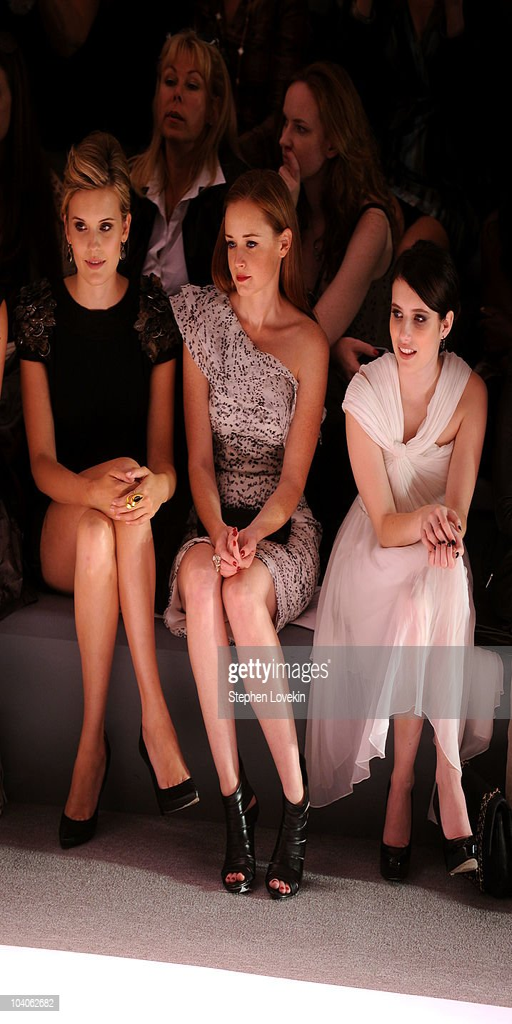
actors attend the fashion show during fashion week .